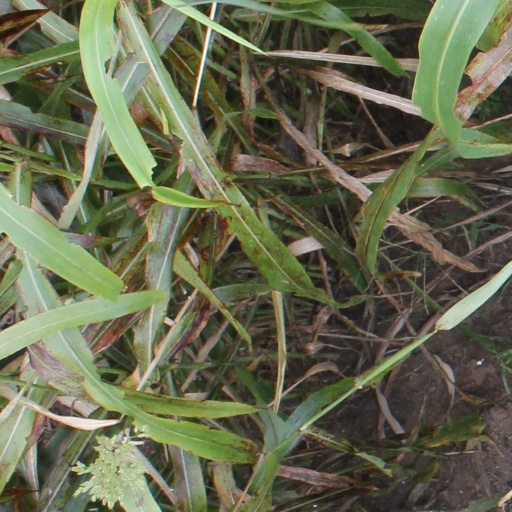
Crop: sorghum